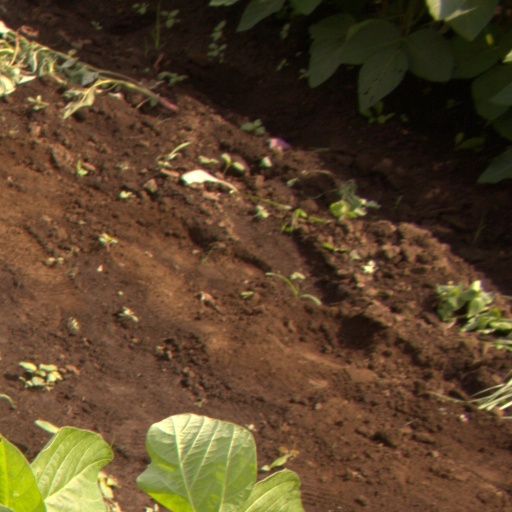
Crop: soybean